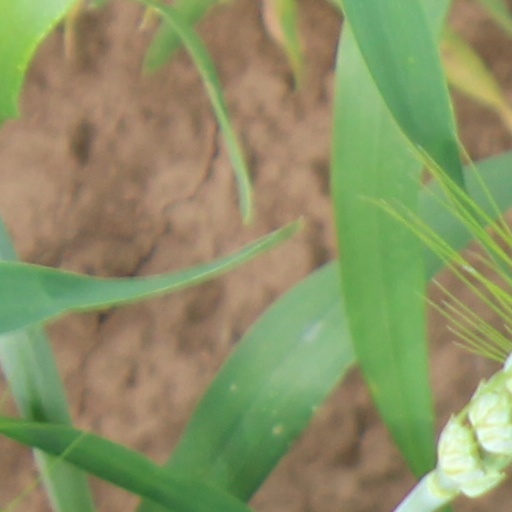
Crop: wheat